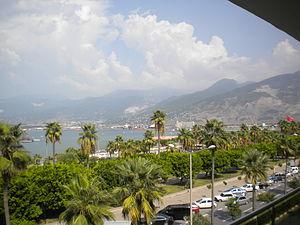
Alexandrette est une ville du sud de la Turquie.